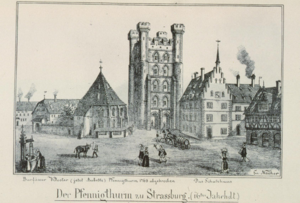
Vue sur la place Kleber et sur la Pfennigthurm au 16e siècle à Strasbourg
L'enceinte de Strasbourg est un ensemble de constructions militaires destiné à protéger la ville d'une attaque ennemie. Ces défenses sont attestées dès l'Antiquité, entre les Iᵉʳ et IVᵉ siècles de notre ère, avec l'édification des murailles du camp romain d'Argentoratum par les hommes de la VIIIᵉ Légion. Les remparts romains persistent bien après le départ des légionnaires lors des Invasions barbares du Vᵉ siècle. Entre la chute de l'Empire romain d'Occident et la fin du Haut Moyen Âge, une modeste population s'abrite derrière les murs et continue à les entretenir sous la houlette de son évêque, seule autorité temporelle restée pérenne. Après le renouveau carolingien, entre les XIᵉ et XVᵉ siècles, la ville de Strasbourg s'étend et absorbe ses faubourgs par l'édification de quatre murailles d'extension. Entre les XVᵉ et XIXᵉ siècles, la ville tout en connaissant un développement démographique marqué ne s'étend plus et reste corsetée à l'intérieur de ses murs.